Roscoe DeWitt

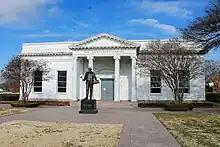
The Sam Rayburn Library and Museum, designed by DeWitt.

DeWitt designed the hospital in Marshall, Texas, in 1927. He designed the Sam Rayburn Library and Museum in Bonham, Texas, in the Classical Revival architectural style in 1955. In the latter part of his career, DeWitt helped restore the original Senate and Supreme Court buildings and the James Madison Memorial Building of the Library of Congress in Washington, D.C. He also helped design the Dallas neighborhood of Wynnewood, under the direction of businessman Angus G. Wynne.